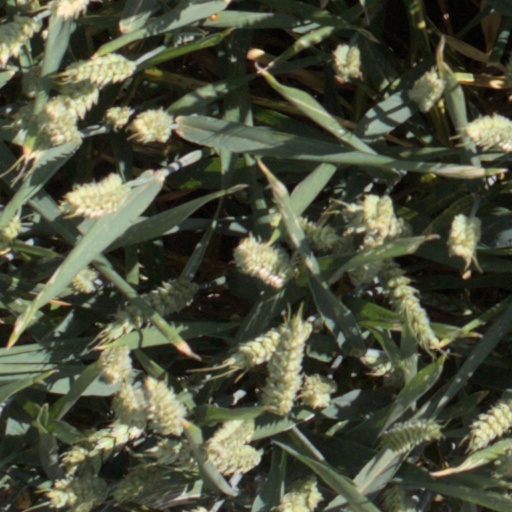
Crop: wheat